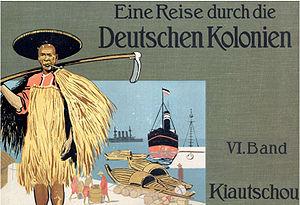
La concession de Kiautschou est un comptoir de l'empire colonial allemand loué à l'empereur de Chine. Il est situé dans le sud de la péninsule du Shandong, au nord-est de l'actuelle Chine. Sa ville principale était Qingdao.
L'histoire du colonialisme allemand commence dès l'époque médiévale sur les marches orientales de l'Europe avec le « Drang nach Osten ». L'initiative de ce mouvement d'expansion est parfois attribuée à Charlemagne qui, ne pouvant plus s'étendre vers l'ouest, repoussa la frontière orientale de la Germanie de l'Elbe, atteinte par les Slaves au moment des grandes invasions, à l'Oder, qui séparera les aires linguistiques germanique et slave sous Othon Iᵉʳ. Mais la plupart de ces territoires furent perdus par suite de révoltes slaves. L'expansion allemande ne put reprendre qu'au milieu du XIᵉ siècle.